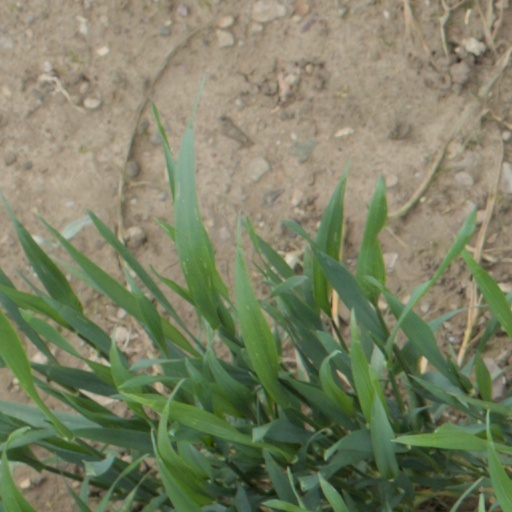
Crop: wheat